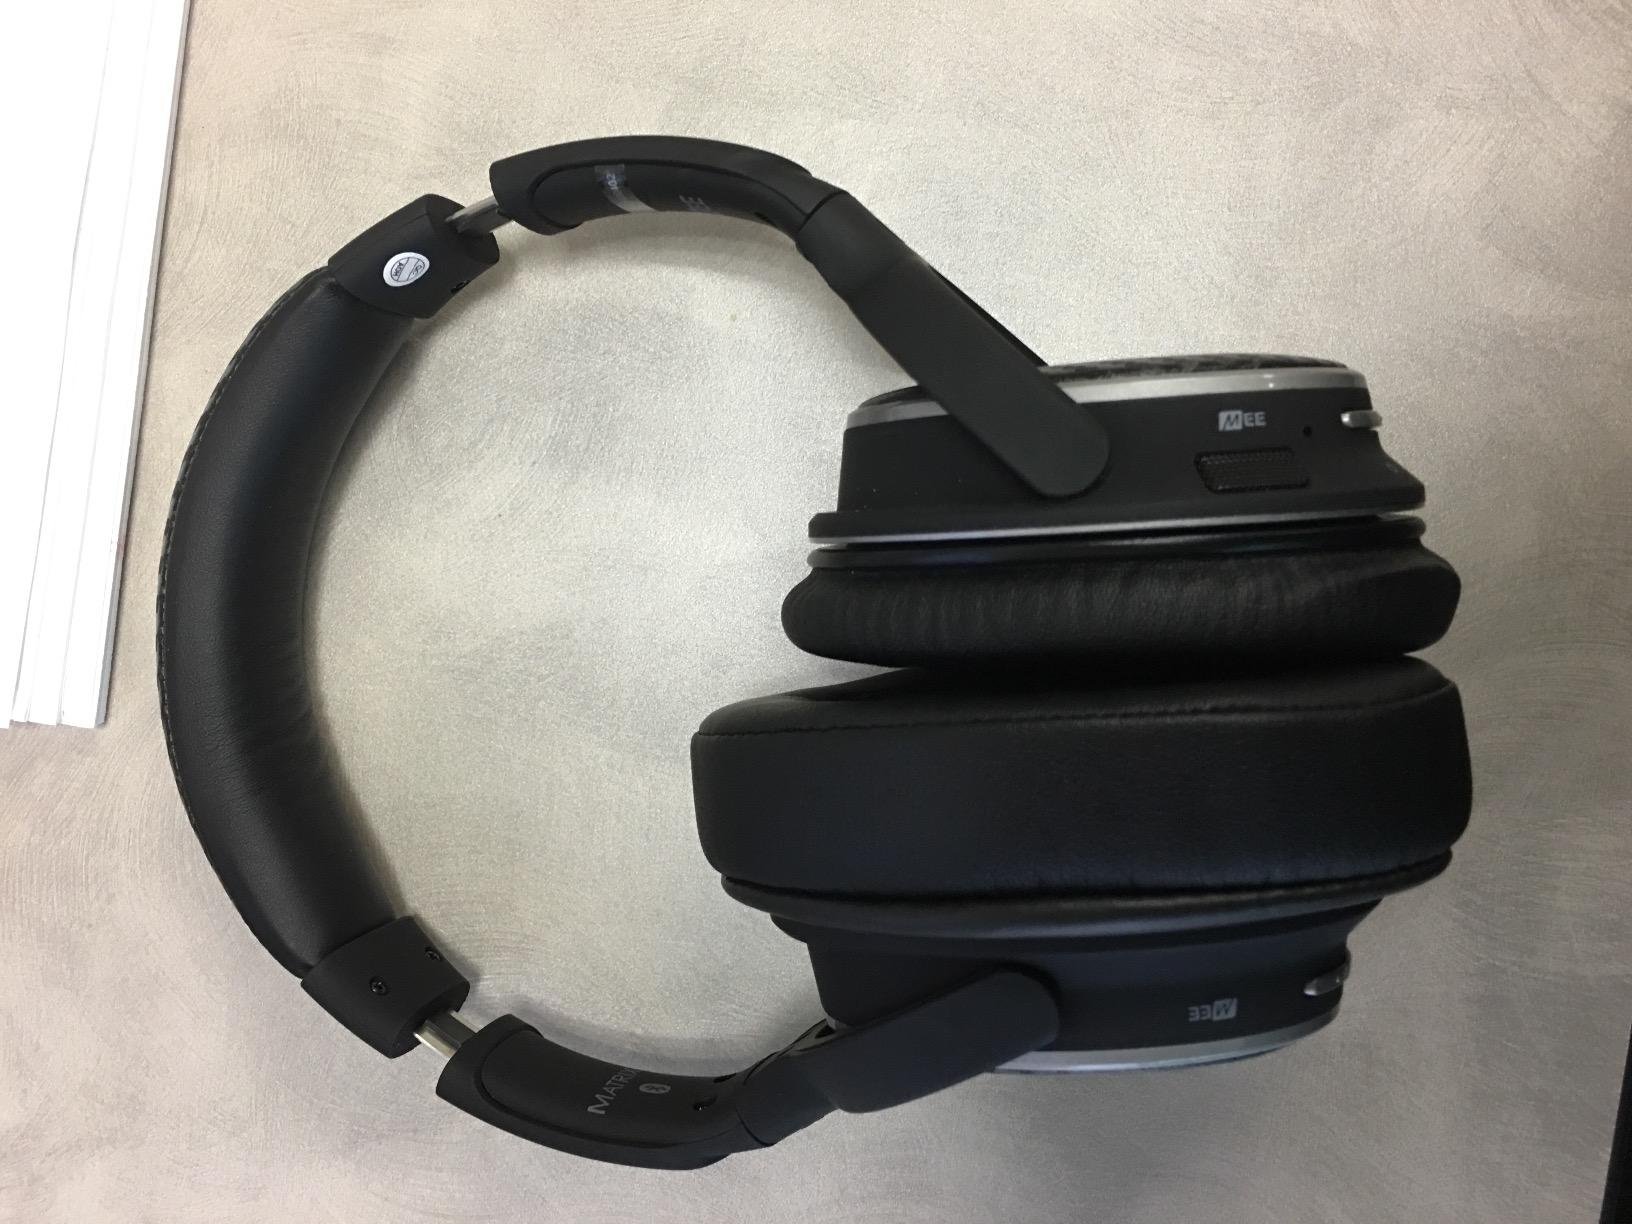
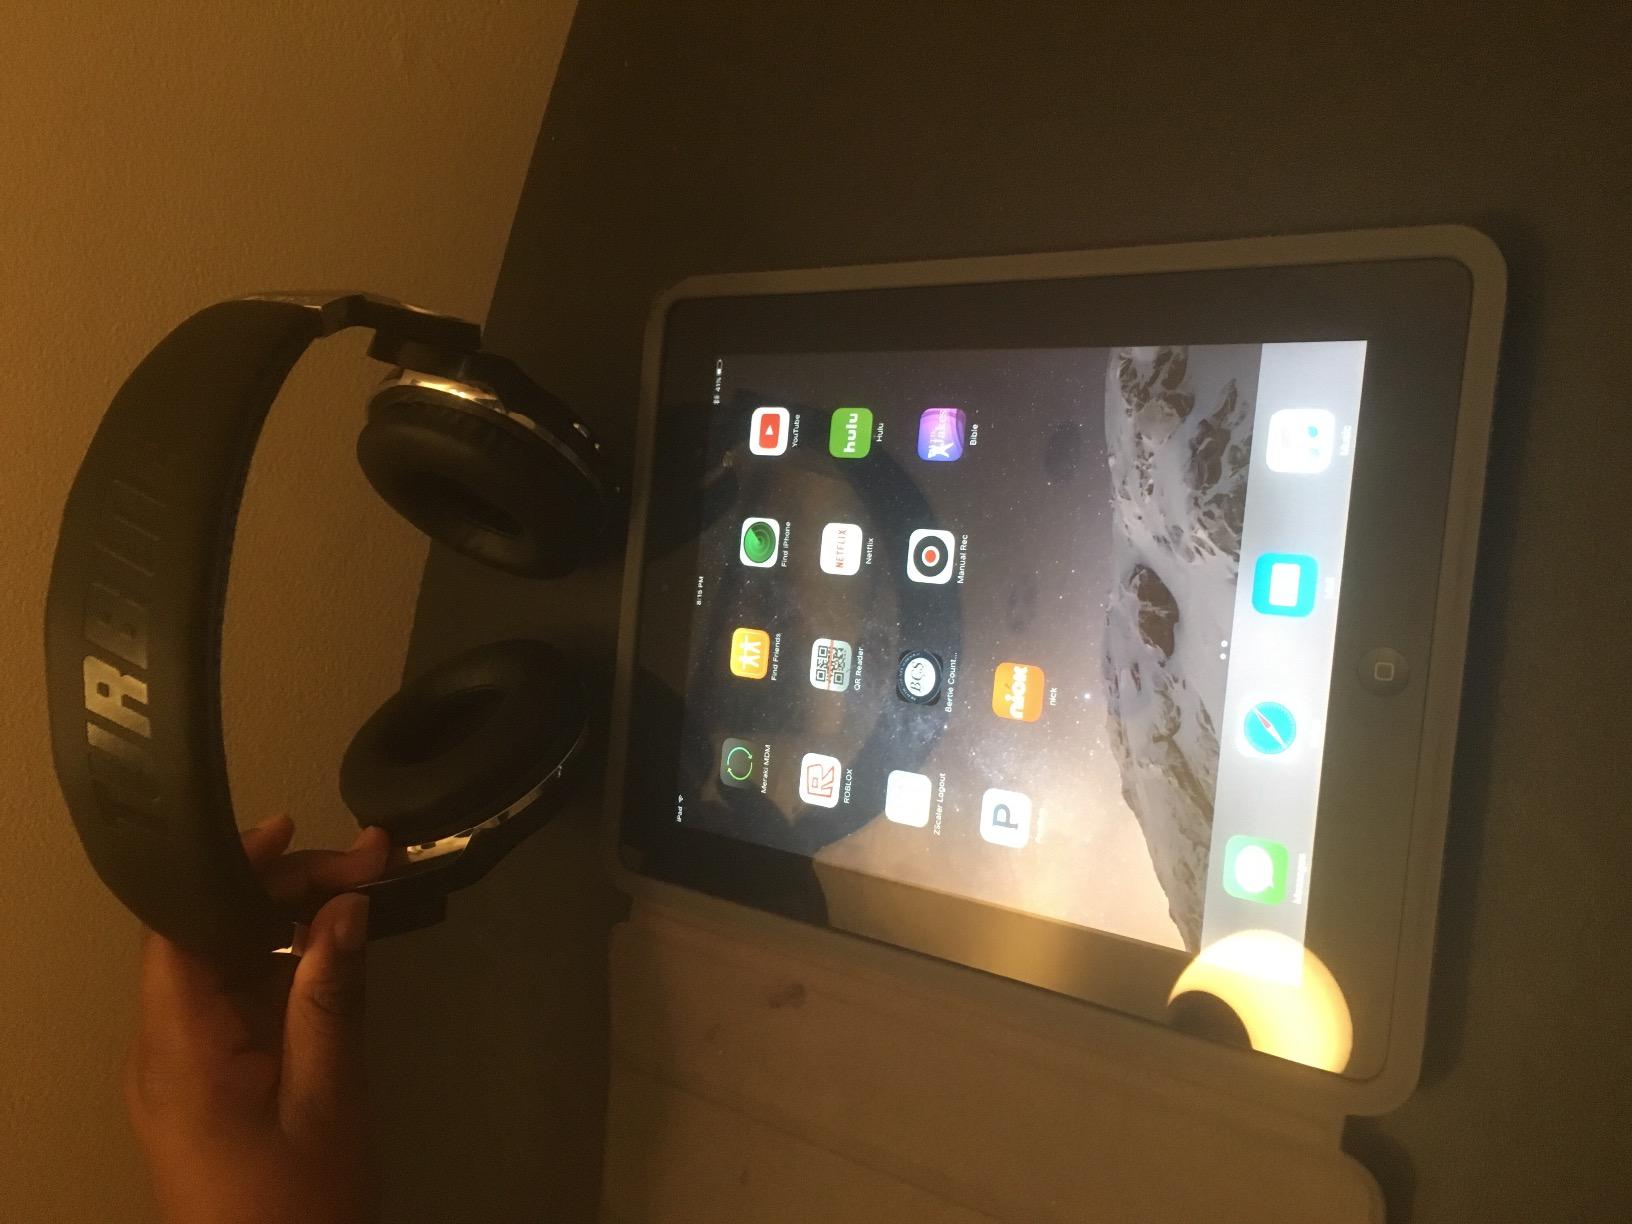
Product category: headphones
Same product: no